2012 Carolina Panthers season

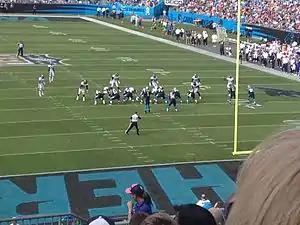
The Carolina Panthers on offense against the Denver Broncos in week 10 of the season

Looking to improve off of a 6–10 season from rookie coach Ron Rivera and quarterback Cam Newton, the Panthers got off to a tough start. The Panthers began the season with a dismal 2–8 record through their first 10 games. The Panthers played competitively throughout most games the entire season with an exception of a 36–7 loss to the defending Super Bowl Champion New York Giants where the Panthers fell to a 20–0 deficit early in the game and could not recover. Many would turn to a victory on November 26 in a prime time match up against the struggling Philadelphia Eagles as the turning point in the season for the Panthers. With that win on Monday Night Football, the Panthers would go on to win 5 of their remaining 6 games, rattling off 4 victories in a row to finish the season, with one victory coming against the NFC's #1 seed Atlanta Falcons, the first win in the series for the Panthers since the 2009 season.